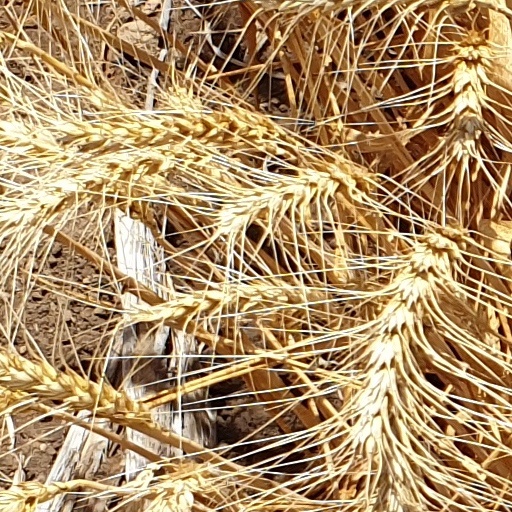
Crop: wheat